List of food pastes

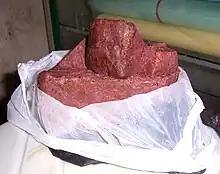
Lengkare shrimp paste in Lombok Island, Indonesia

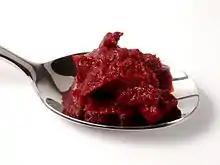
Tomato paste

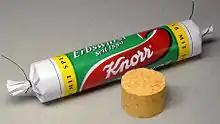
Erbswurst is a traditional instant pea soup from Germany in a condensed paste.

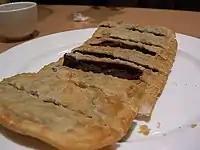
A pancake filled with red bean paste

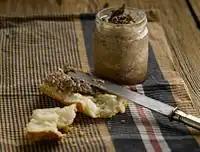
Pâté spread atop bread

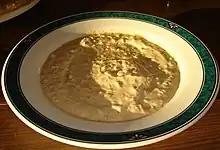
Tahini

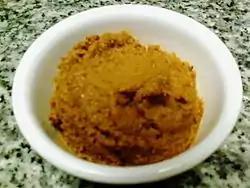
Red kroeung paste

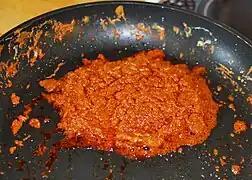
Phanaeng curry paste is fried with coconut cream to make the curry more creamy in flavor.

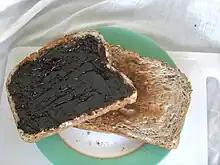
Marmite spread on toasted bread

Yeast extracts, usually as byproduct from brewing beer, are made into food pastes, usually dark-brown in color.